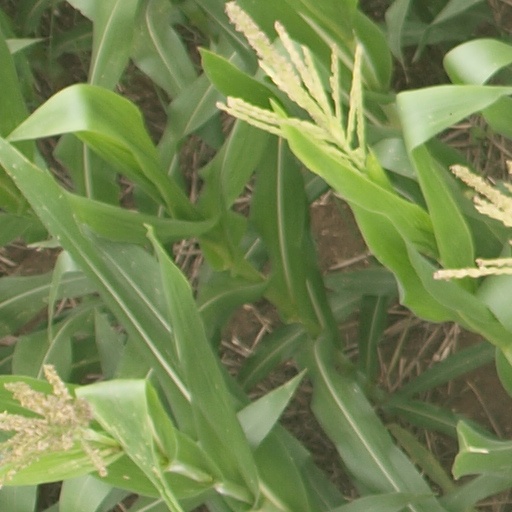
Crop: maize; corn